HP Slate 7

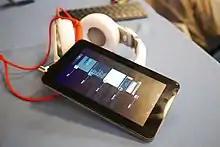

The HP Slate 7 is a 7-inch Android 4.1 tablet that was announced on February 24, 2013, and started shipping in April 2013. It has a stainless-steel frame, black front, and gray or red soft-touch back. A key feature of this small tablet is the microSDHC slot. It is HP's second Android device (the Photosmart eStation C510 printer contained an Android tablet that lacked Google Services).